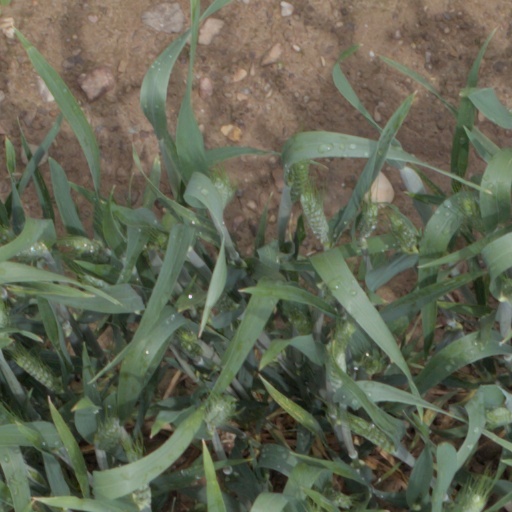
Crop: wheat